Carmelita Jeter

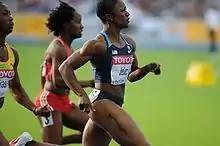
Jeter running in the World Championships in Berlin

At the 2009 World Athletics Championships, in Berlin, Jeter was one of the favorites for the gold medal as a 10.83-second personal best in the semis made her the fastest qualifier for the final. She ended up with her second World Championship bronze medal in the 100 m, however, finishing a tenth of a second behind Fraser and Stewart. The races after the championships proved more successful: she beat strong opposition in the IAAF Golden League meets in Zurich and Brussels with two sub-10.90 runs.